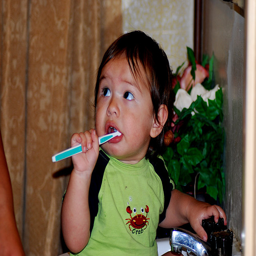
A young child brushes his teeth at the sink.
A small child looks upward as he uses a toothbrush.
A baby brushing his teeth with a toothbrush.
A very young boy in a sink basin holds a toothbrush in his mouth.
A toddler sitting in a sink brushing his teeth.